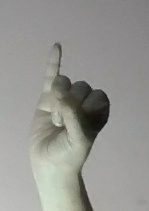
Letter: meem